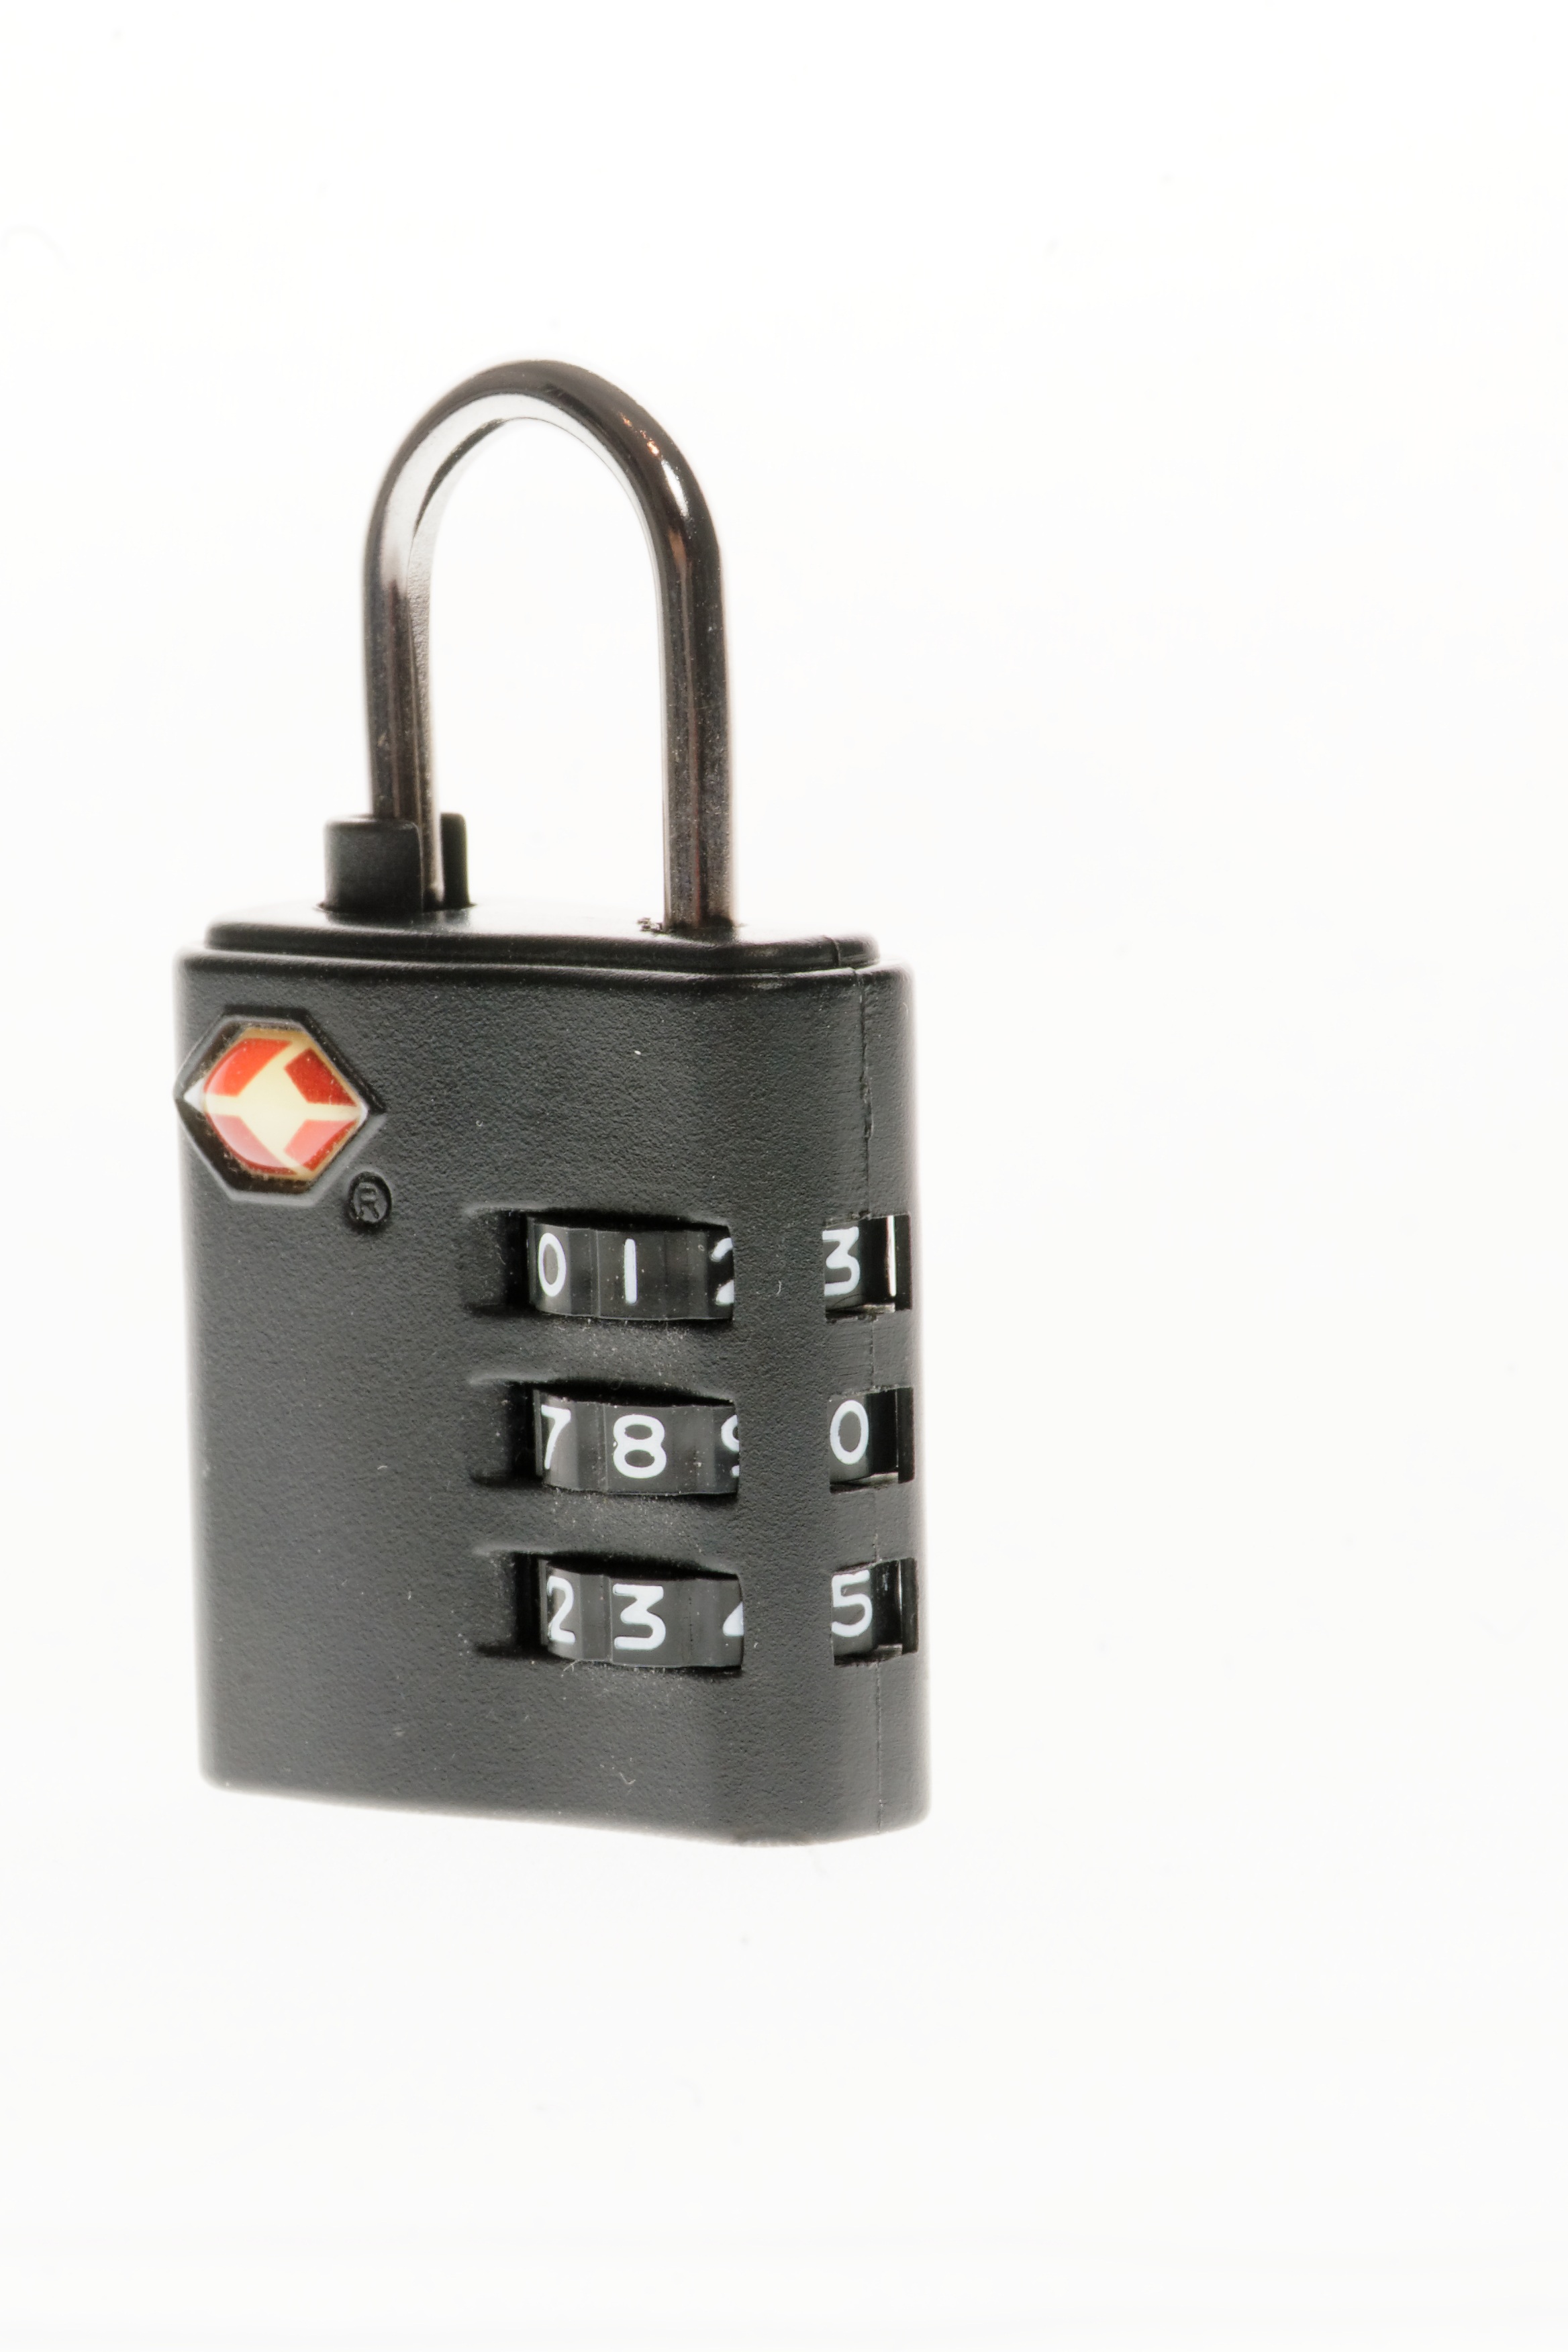
technology, castle, security, padlock, lock, locked, closure, locks to, capping, sure, combination, combination lock, lockable, case lock